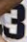
Number: 3